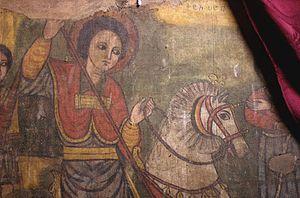
Bét Giyorgis est l’un des onze bâtiments rupestres de Lalibela, aujourd'hui tous utilisés comme églises, en Éthiopie dans l'ancienne province du Lasta, à 2 600 m d'altitude. Elle a été taillée dans la roche au début du XIIIᵉ siècle et est la plus célèbre et la plus récente des onze églises de la « nouvelle Jérusalem ».